Émilie Pellapra

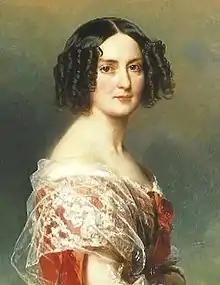
Portrait of the Princess de Chimay, by Franz Xaver Winterhalter, 1849

Émilie Louise Marie Françoise Joséphine Pellapra (11 November 1806 – 22 May 1871), comtesse de Brigode, princesse de Chimay, was the daughter of Françoise-Marie LeRoy and possibly Napoleon I of France. She claimed to be the product of her mother's affair with the French Emperor which supposedly took place in April 1805, but this date is impossible with Émilie's birth in November 1806. She was first married to Count Louis-Marie of Brigode and later married to Prince Joseph de Riquet de Caraman, 17th prince de Chimay.